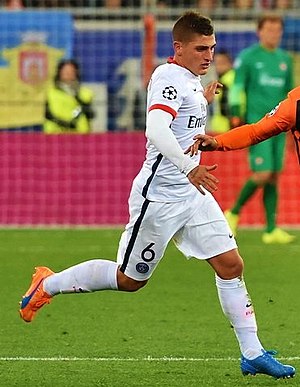
Marco Verratti
Marco Verratti, er en italiensk fodboldspiller og midtbanespiller for Ligue 1 klubben Paris Saint Germain.